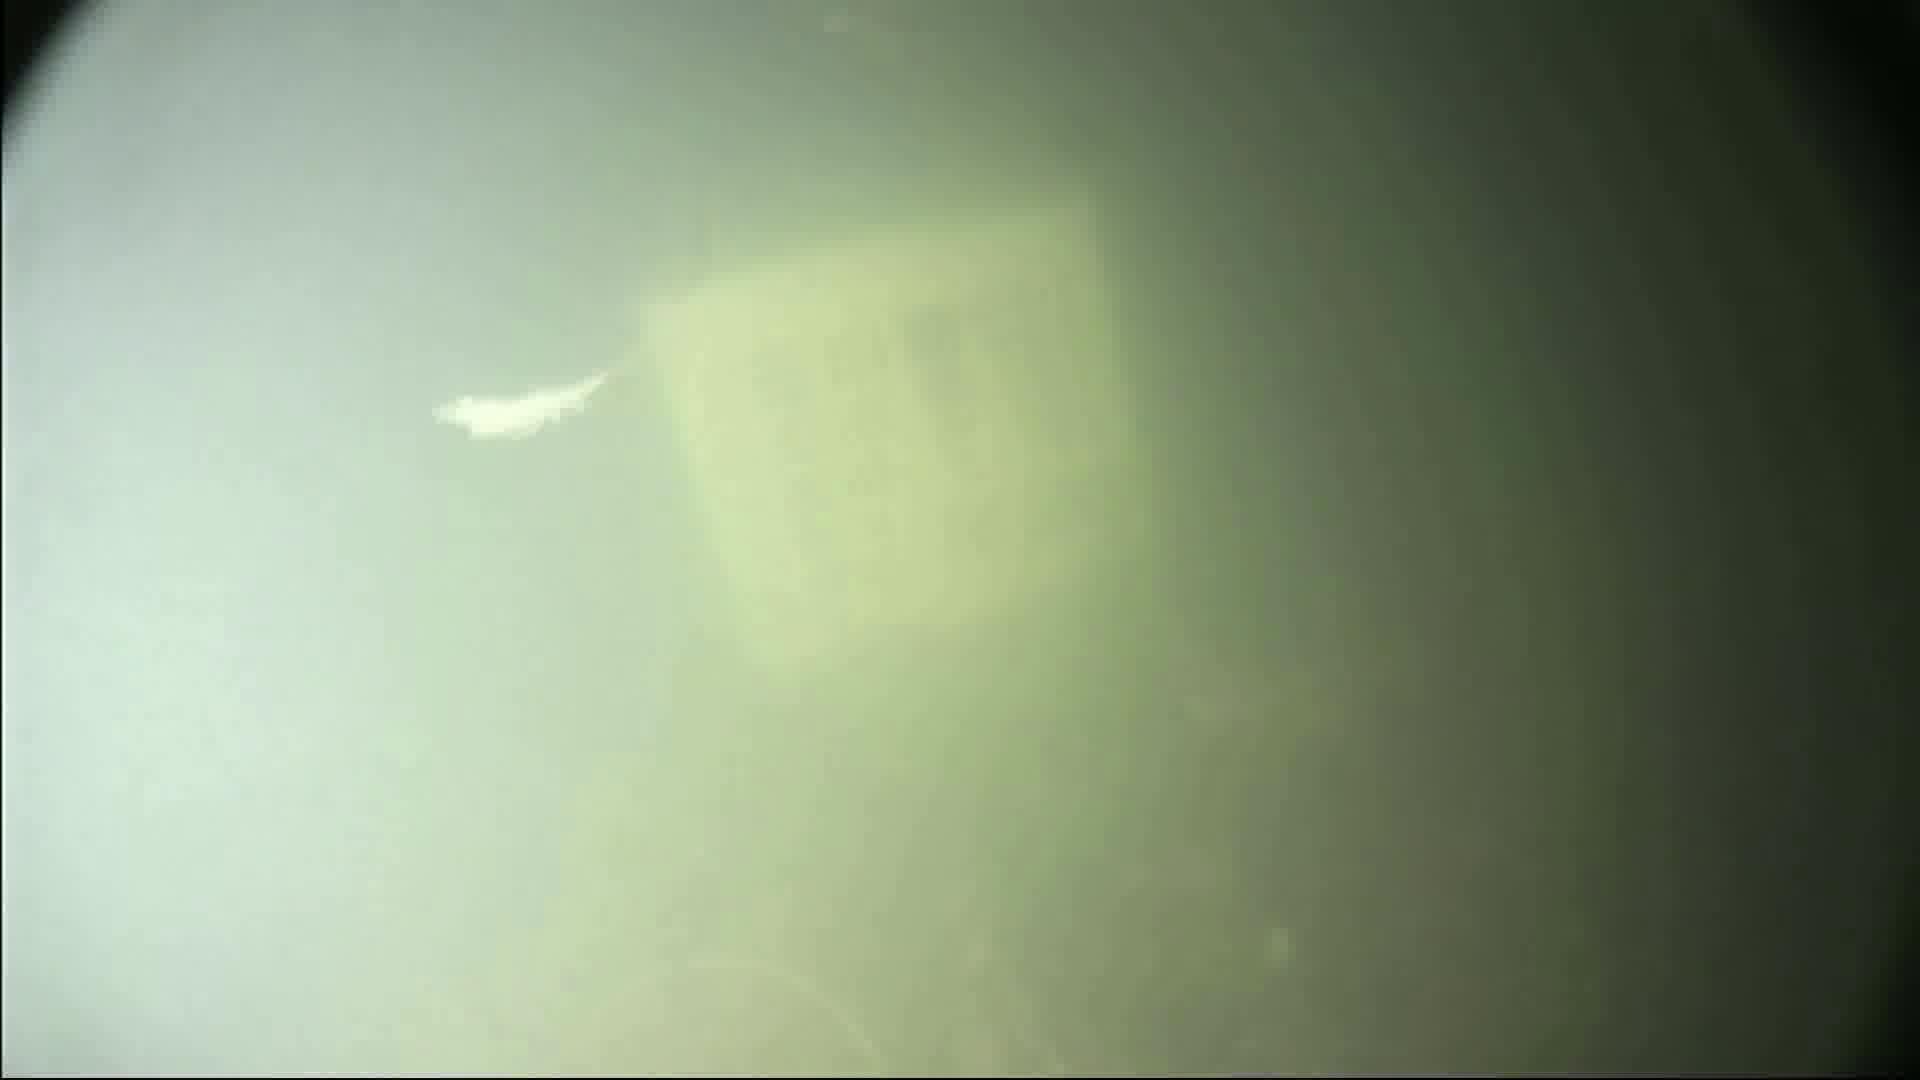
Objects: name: shrimp
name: small_fish